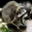
Label: raccoon